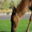
Label: deer